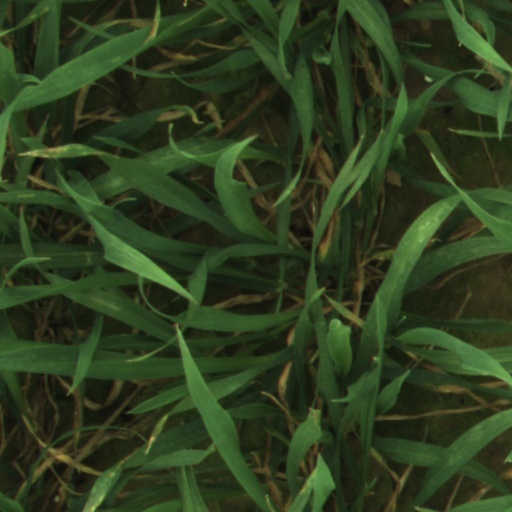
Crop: wheat